W. T. Stead

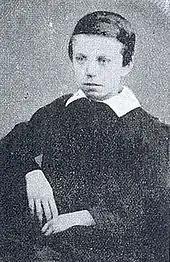
Stead as a child

Stead was born in Embleton, Northumberland on 5 July 1849, the son of the Reverend William Stead, a poor and respected Congregational minister, and Isabella (née Jobson), a cultivated daughter of a Northumberland farmer, John Jobson of Warkworth. A year later the family moved to Howdon on the River Tyne, where his younger brother, Francis Herbert Stead, was born. Stead was largely educated at home by his father, and by the age of five he was already well-versed in the Holy Scriptures and is said to have been able to read Latin almost as well as he could read English. It was Stead's mother who perhaps had the most lasting influence on her son's career. One of Stead's favourite childhood memories was of his mother leading a local campaign against the government's controversial Contagious Diseases Acts – which required prostitutes living in garrison towns to undergo medical examination.